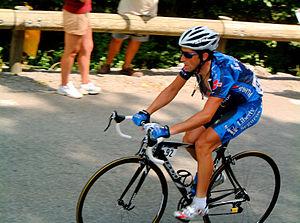
Joseba Beloki Dorronsoro, né à Lazkao le 12 août 1973, est un coureur cycliste espagnol. Il fait ses débuts professionnels en 1998 dans l'équipe Euskaltel. Il brilla en particulier sur le Tour de France, où il accéda à trois reprises, et ce consécutivement, sur le podium, de 2000 à 2002. Il est également connu pour être tombé dans la descente vers Gap lors du Tour de France 2003, ce qui oblige Lance Armstrong à faire un détour dans un champ.